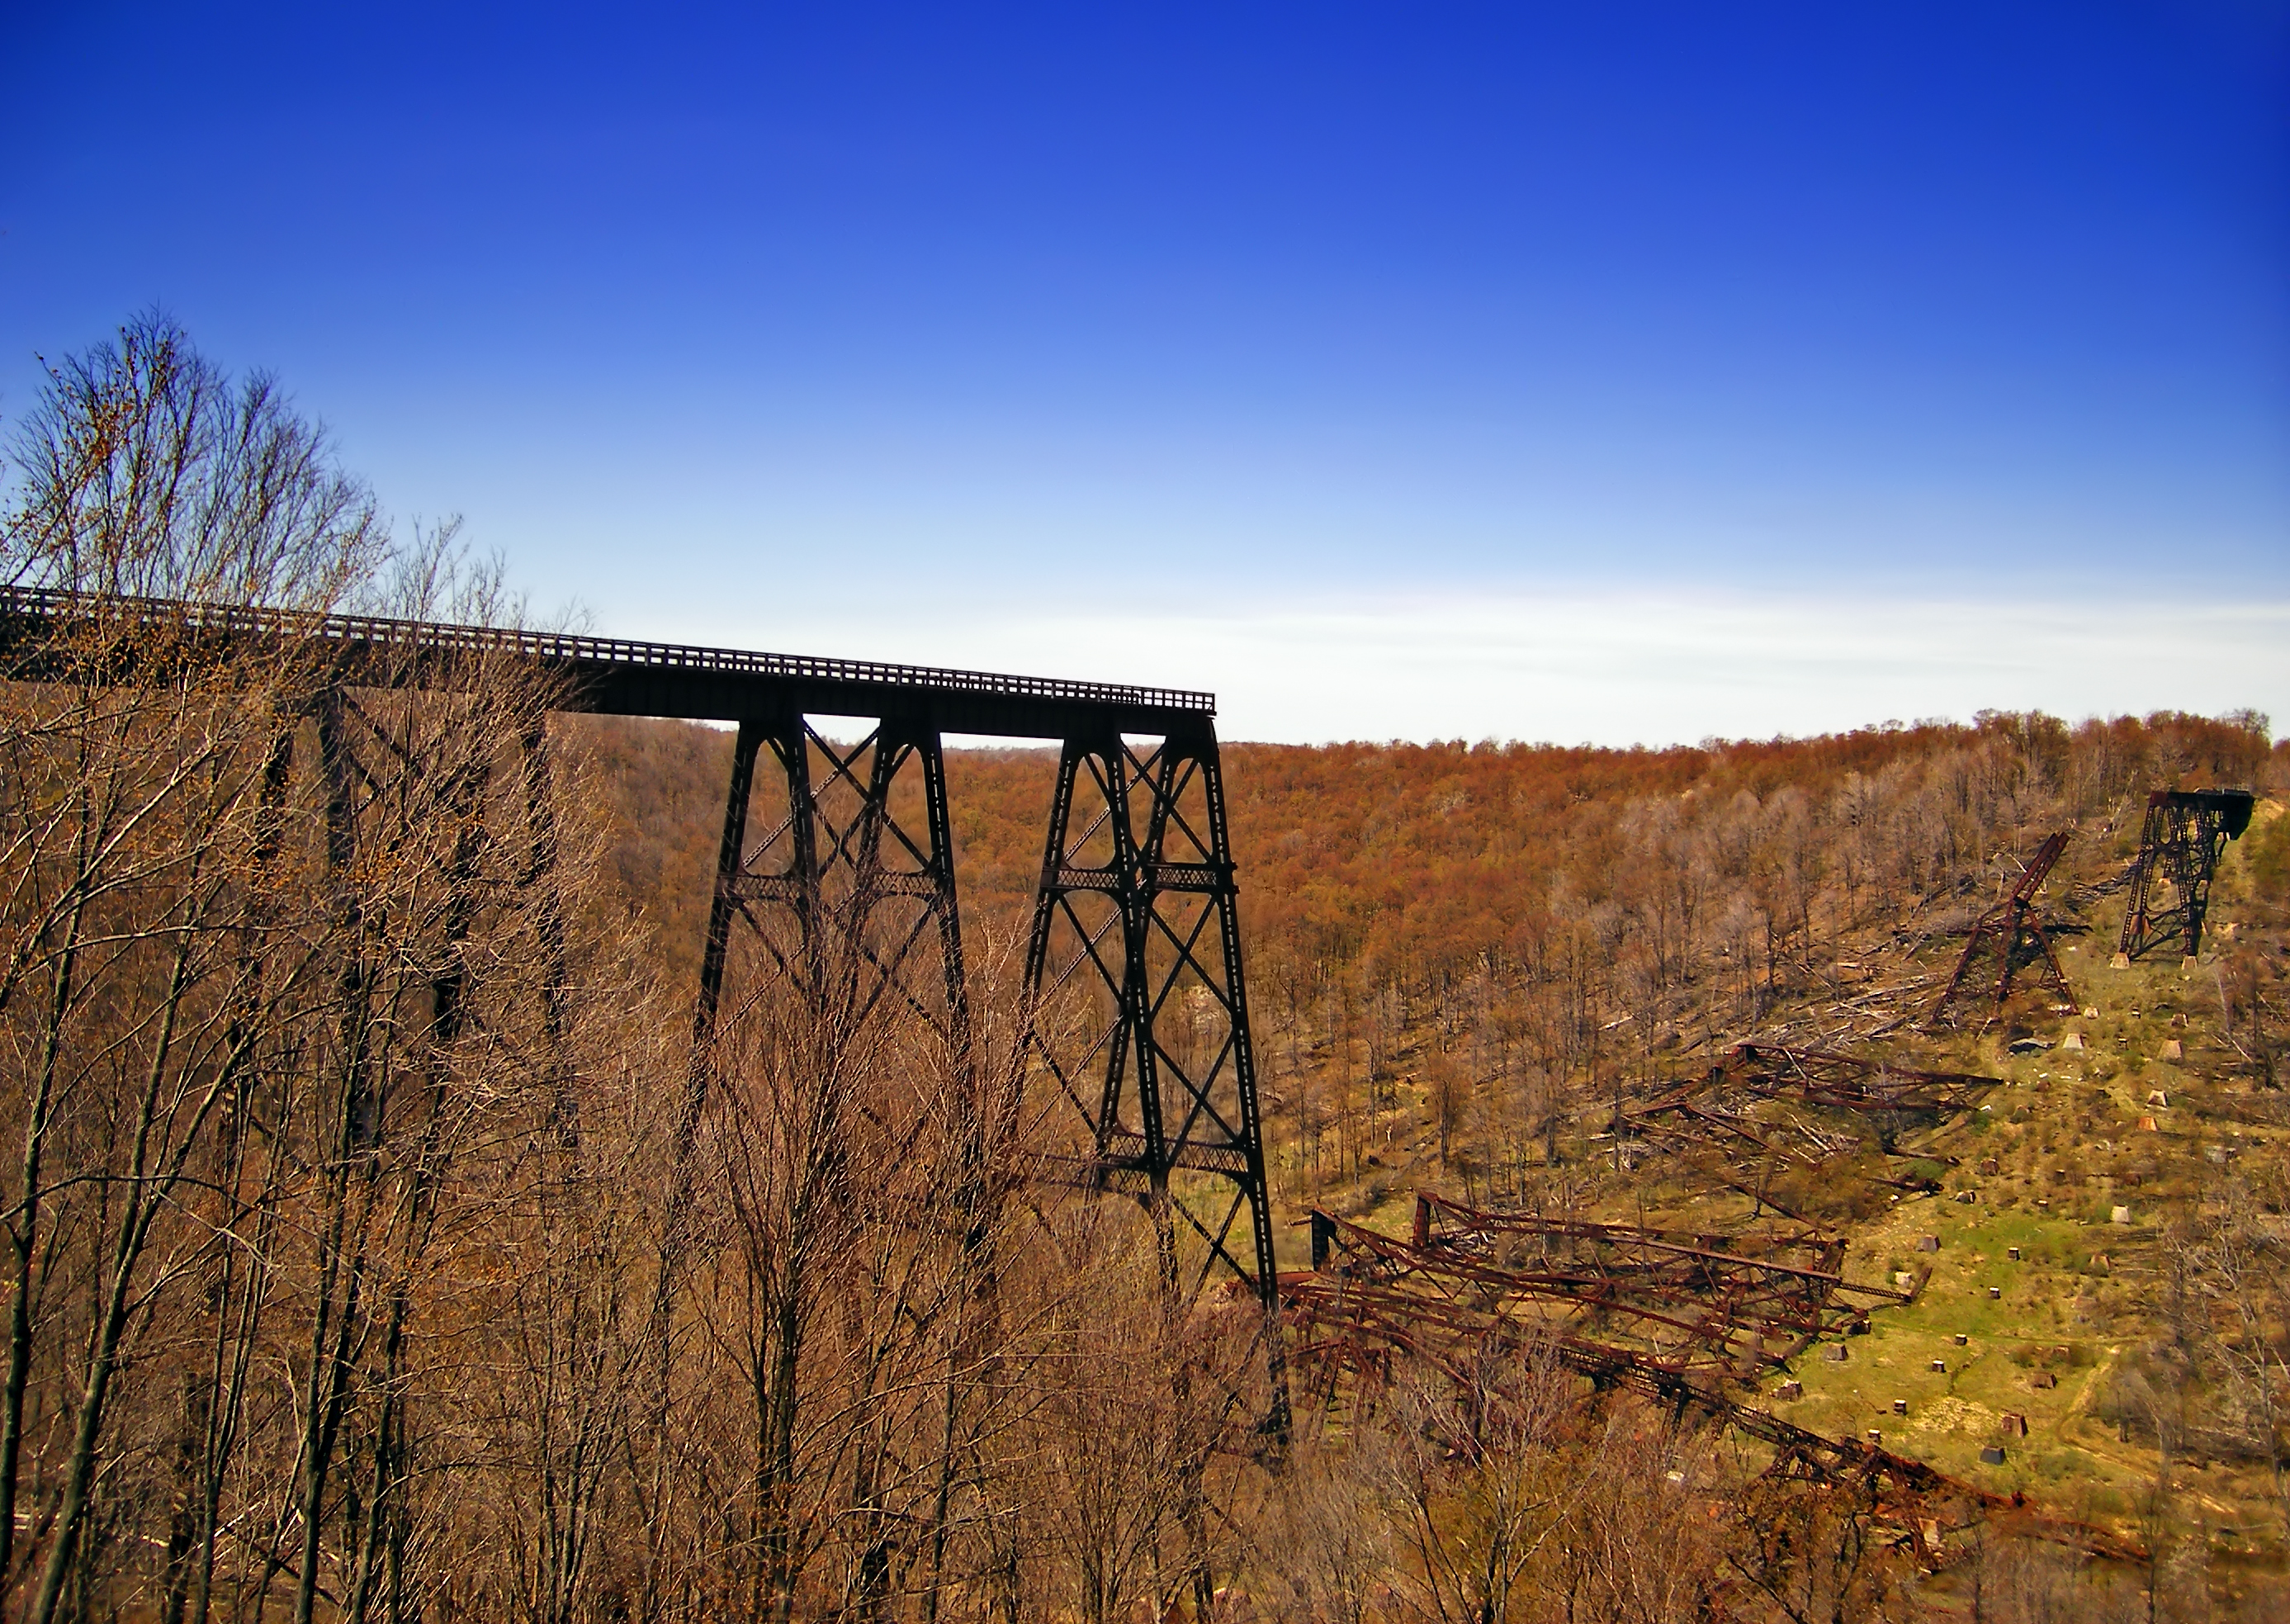
landscape, tree, nature, rock, wilderness, mountain, trail, bridge, prairie, morning, hill, cliff, rural, spring, autumn, trestle, terrain, ridge, creativecommons, geology, ruins, dilapidated, alleghenyplateau, pennsylvaniawilds, pennsylvania, railroadbridge, mckeancounty, kinzuabridgestatepark, kinzuaviaduct, kinzuagorge, habitat, rural area, landform, natural environment, geographical feature, mountainous landforms